Space Shuttle Enterprise

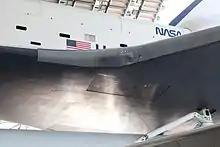
Damage to the leading edge of the wing from the post-"Columbia" impact tests

In 2003 after the breakup of during re-entry, the "Columbia" Accident Investigation Board conducted tests at Southwest Research Institute, which used an air cannon to shoot foam blocks of similar size, mass and speed to that which struck "Columbia" at a test structure which mechanically replicated the orbiter wing leading edge. They removed a section of fiberglass leading edge from "Enterprise" wing to perform analysis of the material and attached it to the test structure, then shot a foam block at it. While the leading edge was not broken as a result of the test, which took place on May 29, 2003, the impact was enough to permanently deform a seal and leave a thin gap long. Since the strength of the reinforced carbon–carbon (RCC) on "Columbia" is "substantially weaker and less flexible" than the test section from "Enterprise", this result suggested that the RCC would have been shattered. A section of RCC leading edge from "Discovery" was tested on June 6, to determine the effects of the foam on a similarly aged leading edge, resulting in a crack on panel 6 and cracking on a T-shaped seal between panels 6 and 7. On July 7, using a leading edge from "Atlantis" and focused on panel 8 with refined parameters stemming from the "Columbia" accident investigation, a second test created a ragged hole approximately in the RCC structure. The tests clearly demonstrated that a foam impact of the type "Columbia" sustained could seriously breach the protective RCC panels on the wing leading edge.